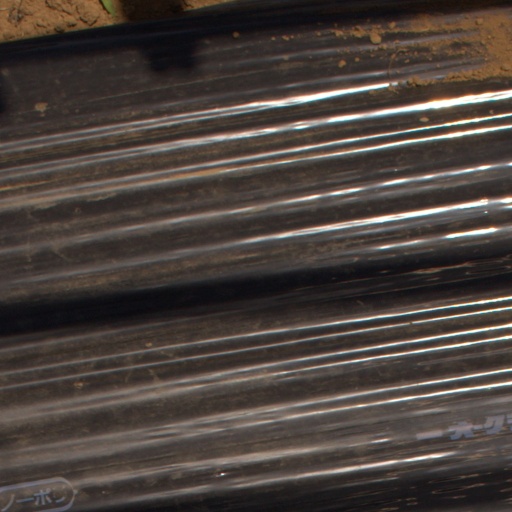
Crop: Jerusalem artichoke